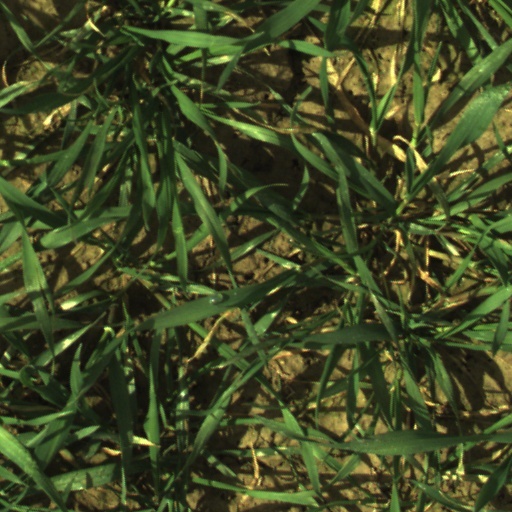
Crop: wheat